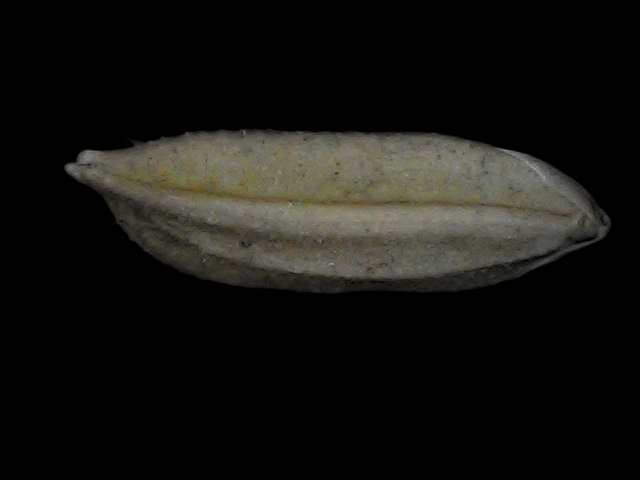
Rice variety: Bd72